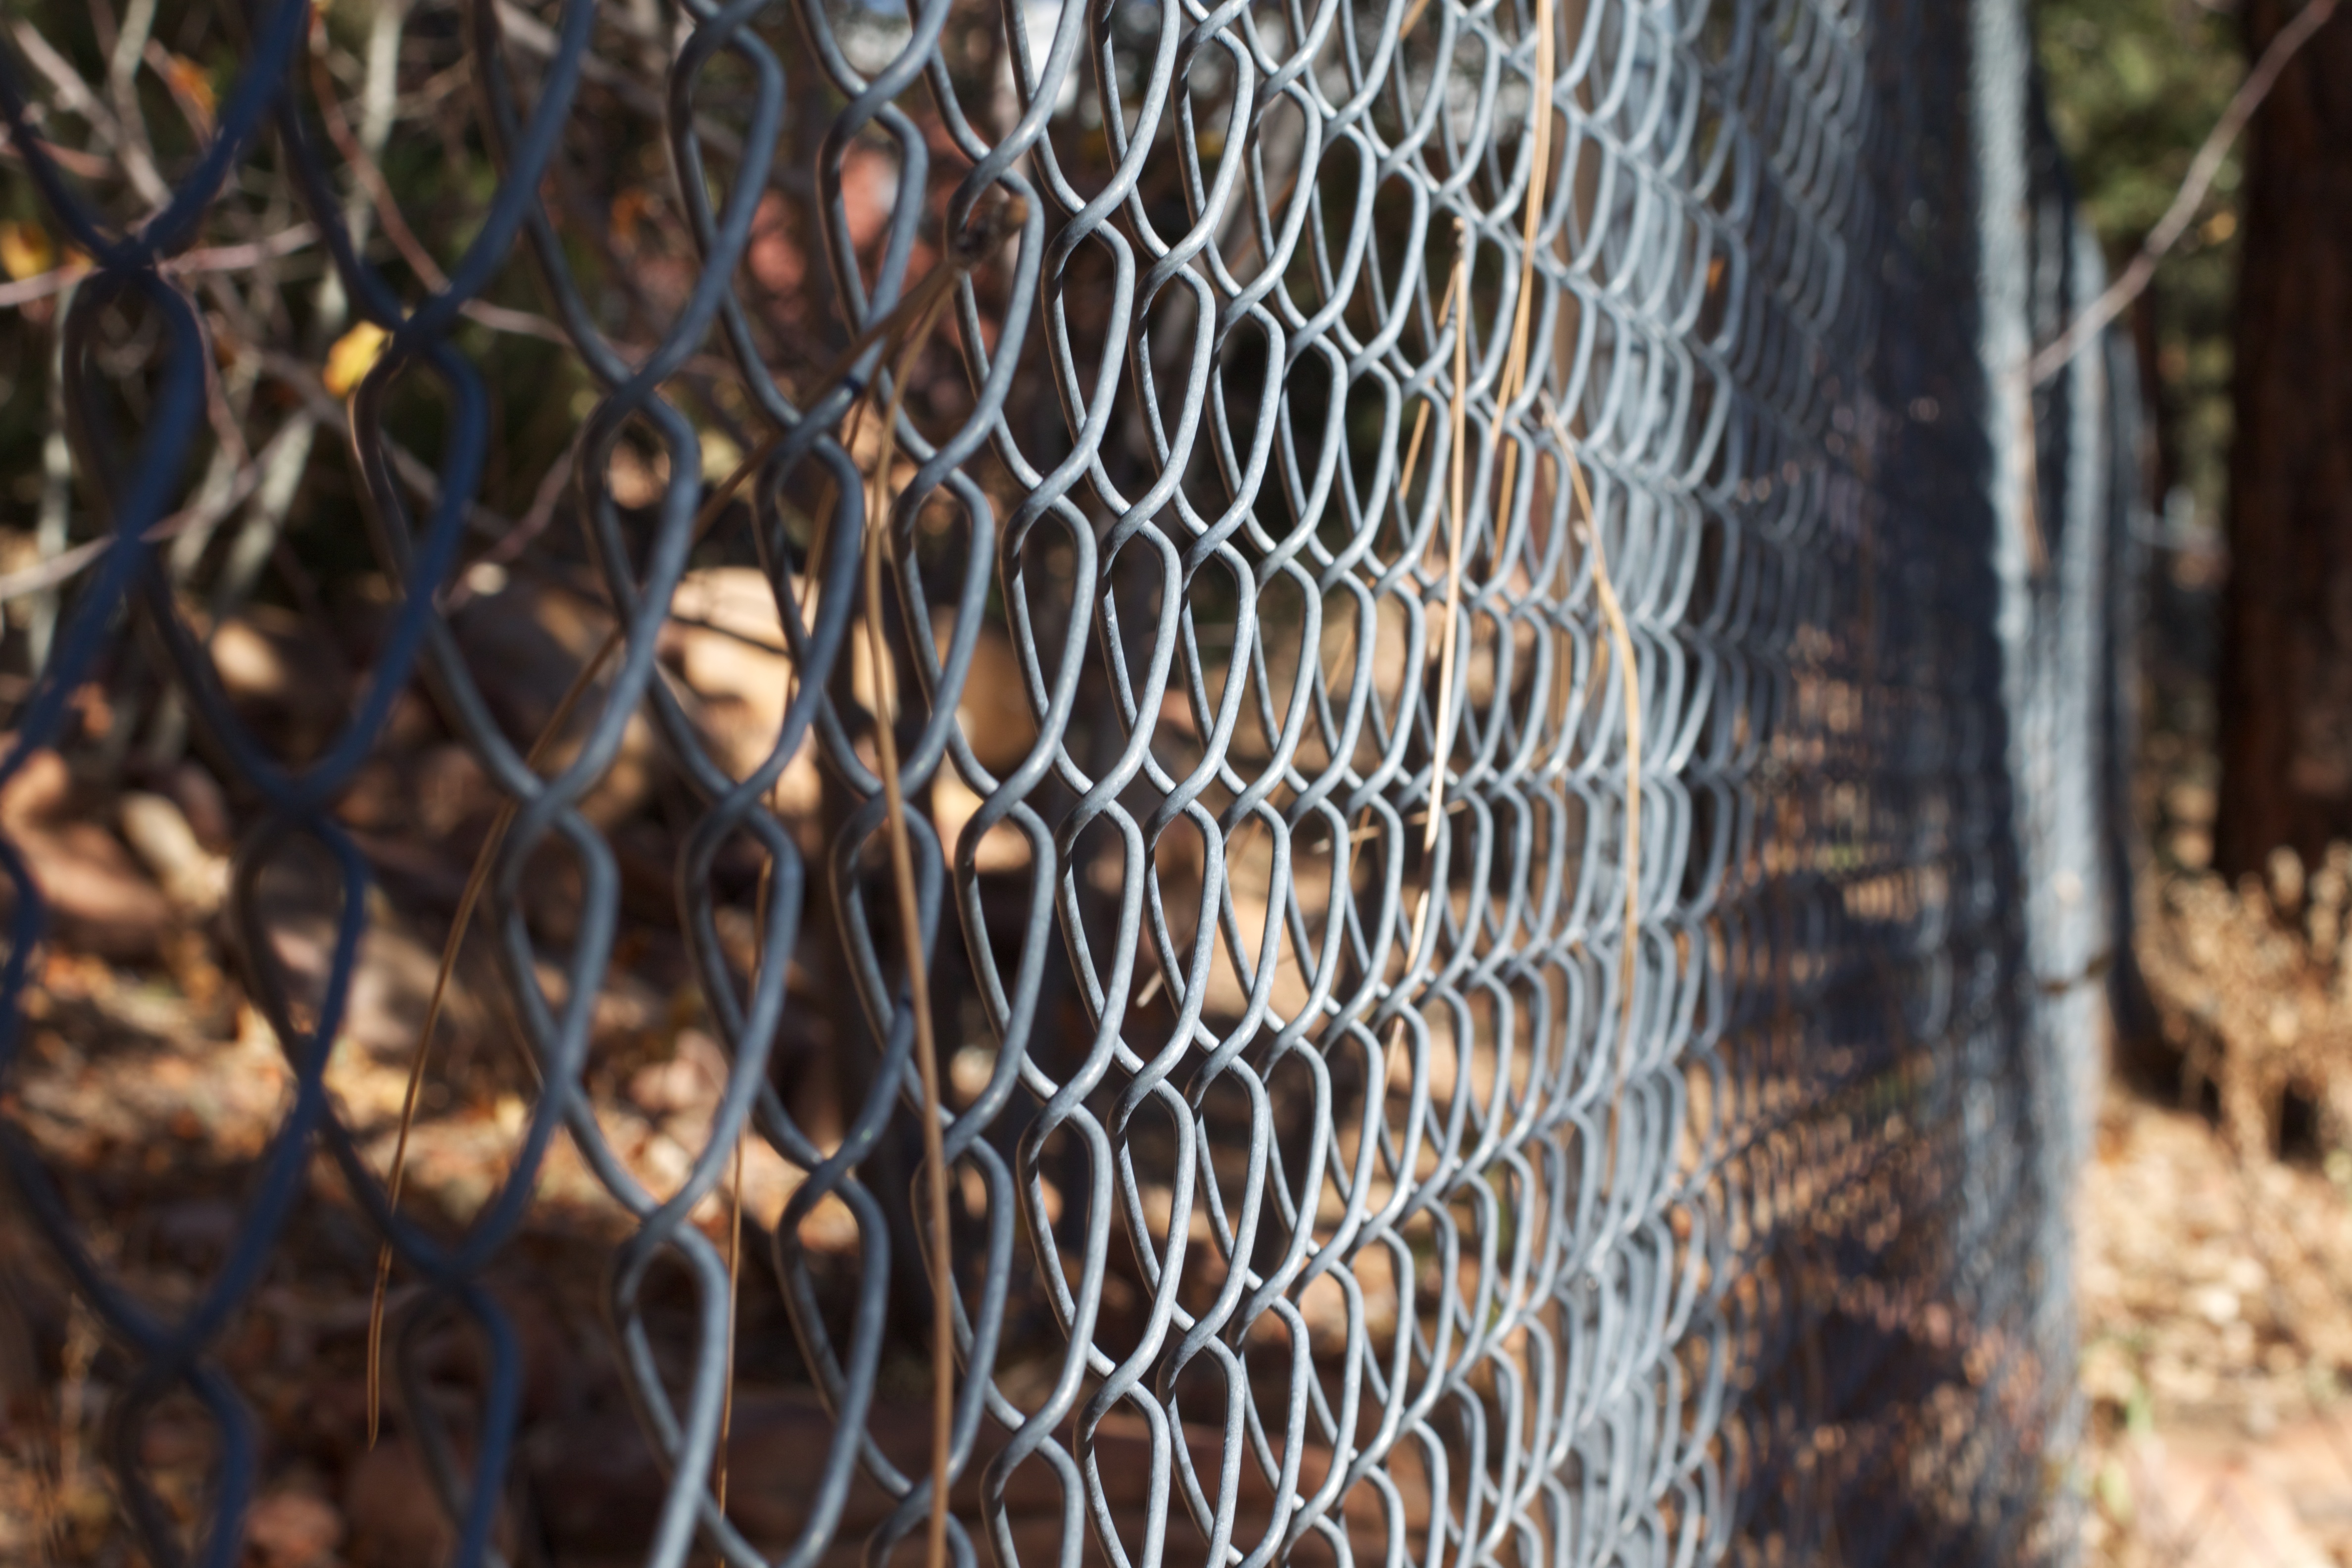
branch, wildlife, zoo, fauna, tiger, big cats